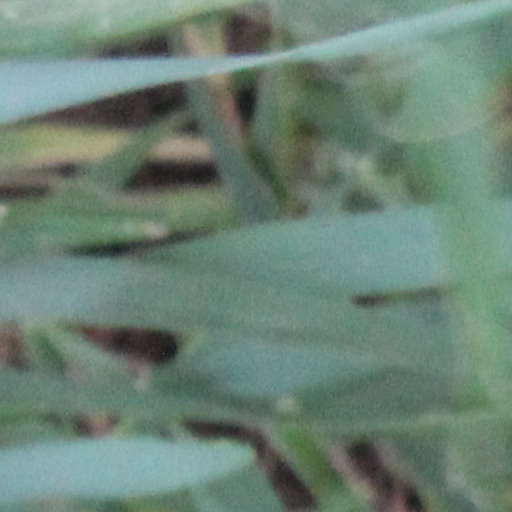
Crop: wheat